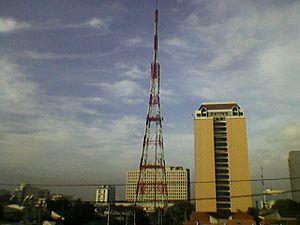
ABS-CBN Corporation est le plus grand réseau de diffusion et la plus grande entreprise multimédia des Philippines.